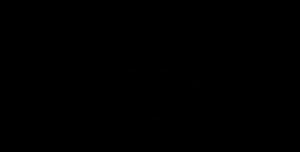
Un demi-carré est un instrument utilisé en géométrie pour construire des figures et pour mesurer des longueurs et des angles.